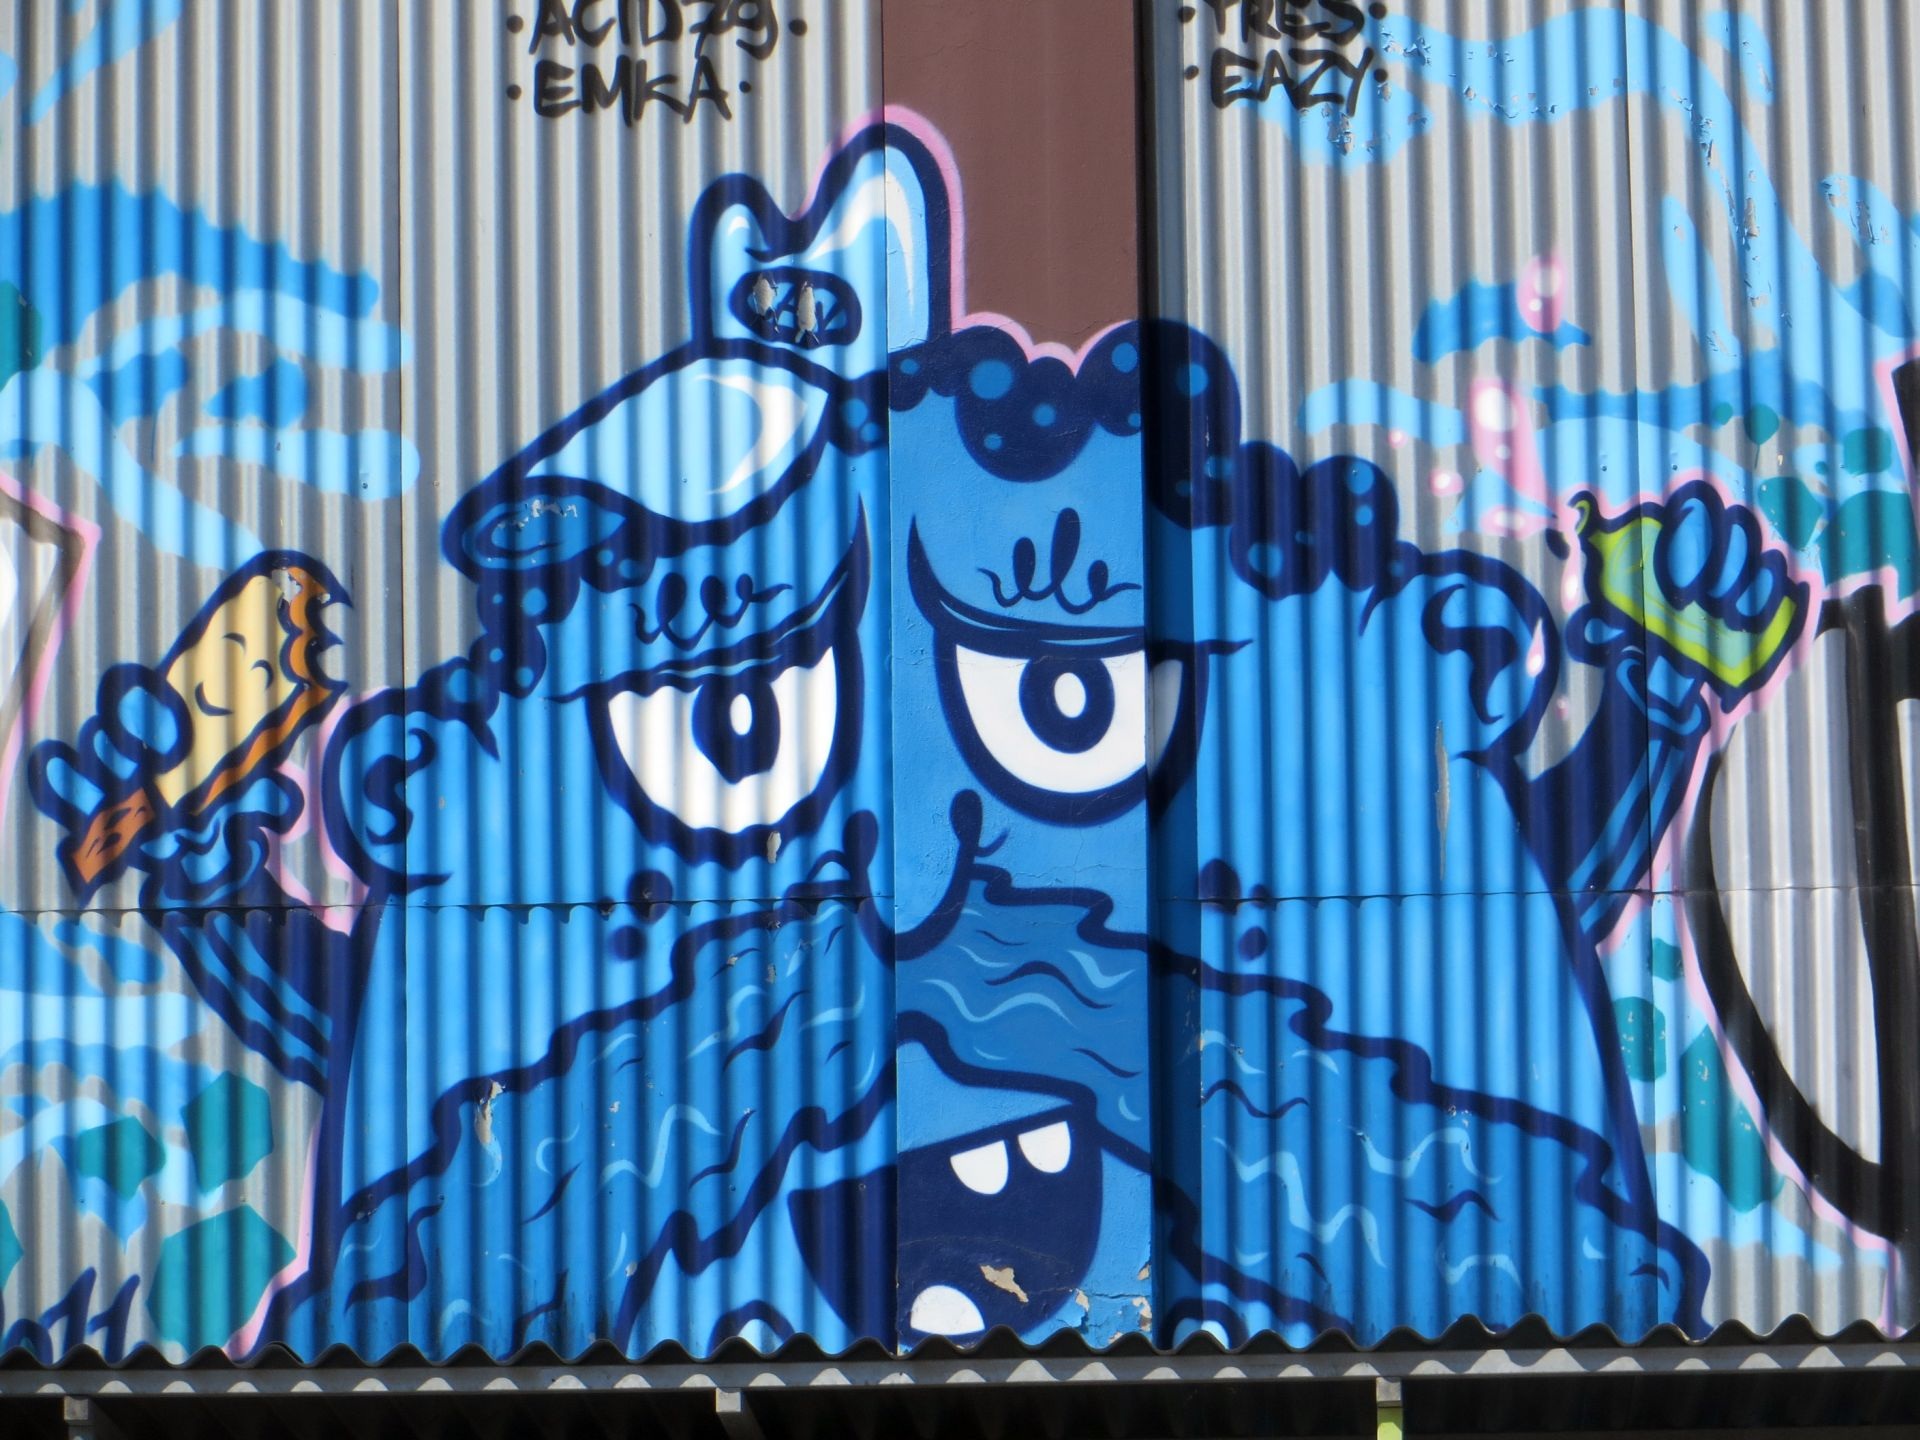
graffiti, street art, font, art, mural, munich, art park east